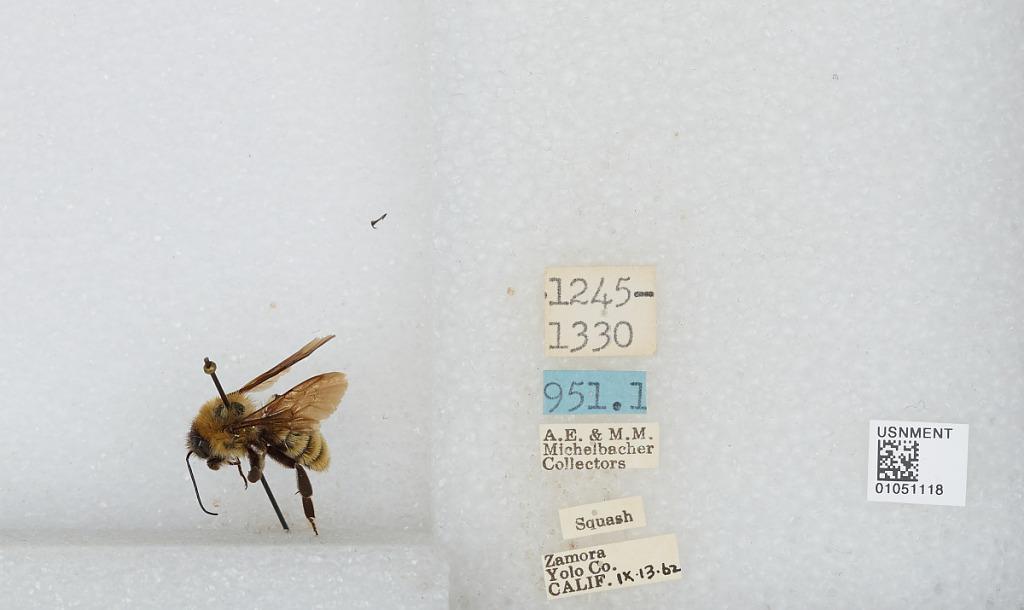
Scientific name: Bombus sp.
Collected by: A. Michelbacher & M. Michelbacher
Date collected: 1962-9-13
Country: United States
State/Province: California
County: Yolo
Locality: Zamora
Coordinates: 38.7967, -121.882